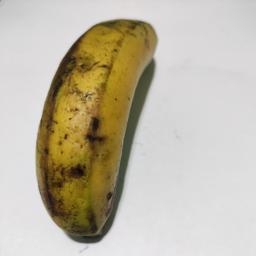
Banana variety: Sagor Kola